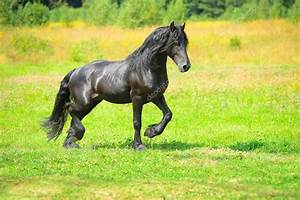
Label: cavallo